Pan Am

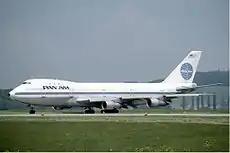
Boeing 747-100 "Clipper Neptune's Car" (N742PA) at Zurich Airport

American Overseas Airlines (AOA) was the first airline to begin regular landplane flights across the Atlantic on October 24, 1945. In January 1946, Pan Am scheduled seven DC-4s a week east from LaGuardia Airport, five to London (Hurn Airport) and two to Lisbon. The time to Hurn was 17 hours and 40 minutes, including stops, or 20 hours and 45 minutes to Lisbon. A Boeing 314 flying boat flew LaGuardia to Lisbon once every two weeks in 29 hours and 30 minutes; flying boat flights ended shortly thereafter.